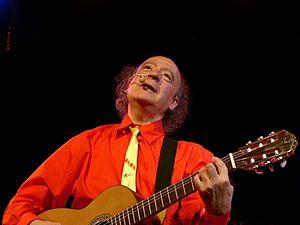
Jaume Sisa est un auteur-interprète espagnol d'expression catalane, qui se définit lui-même comme galactique.